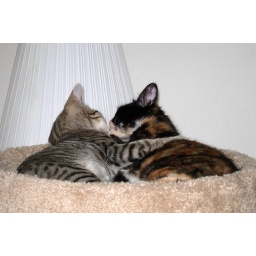
Jiji and Mooch sitting in the cat tree...